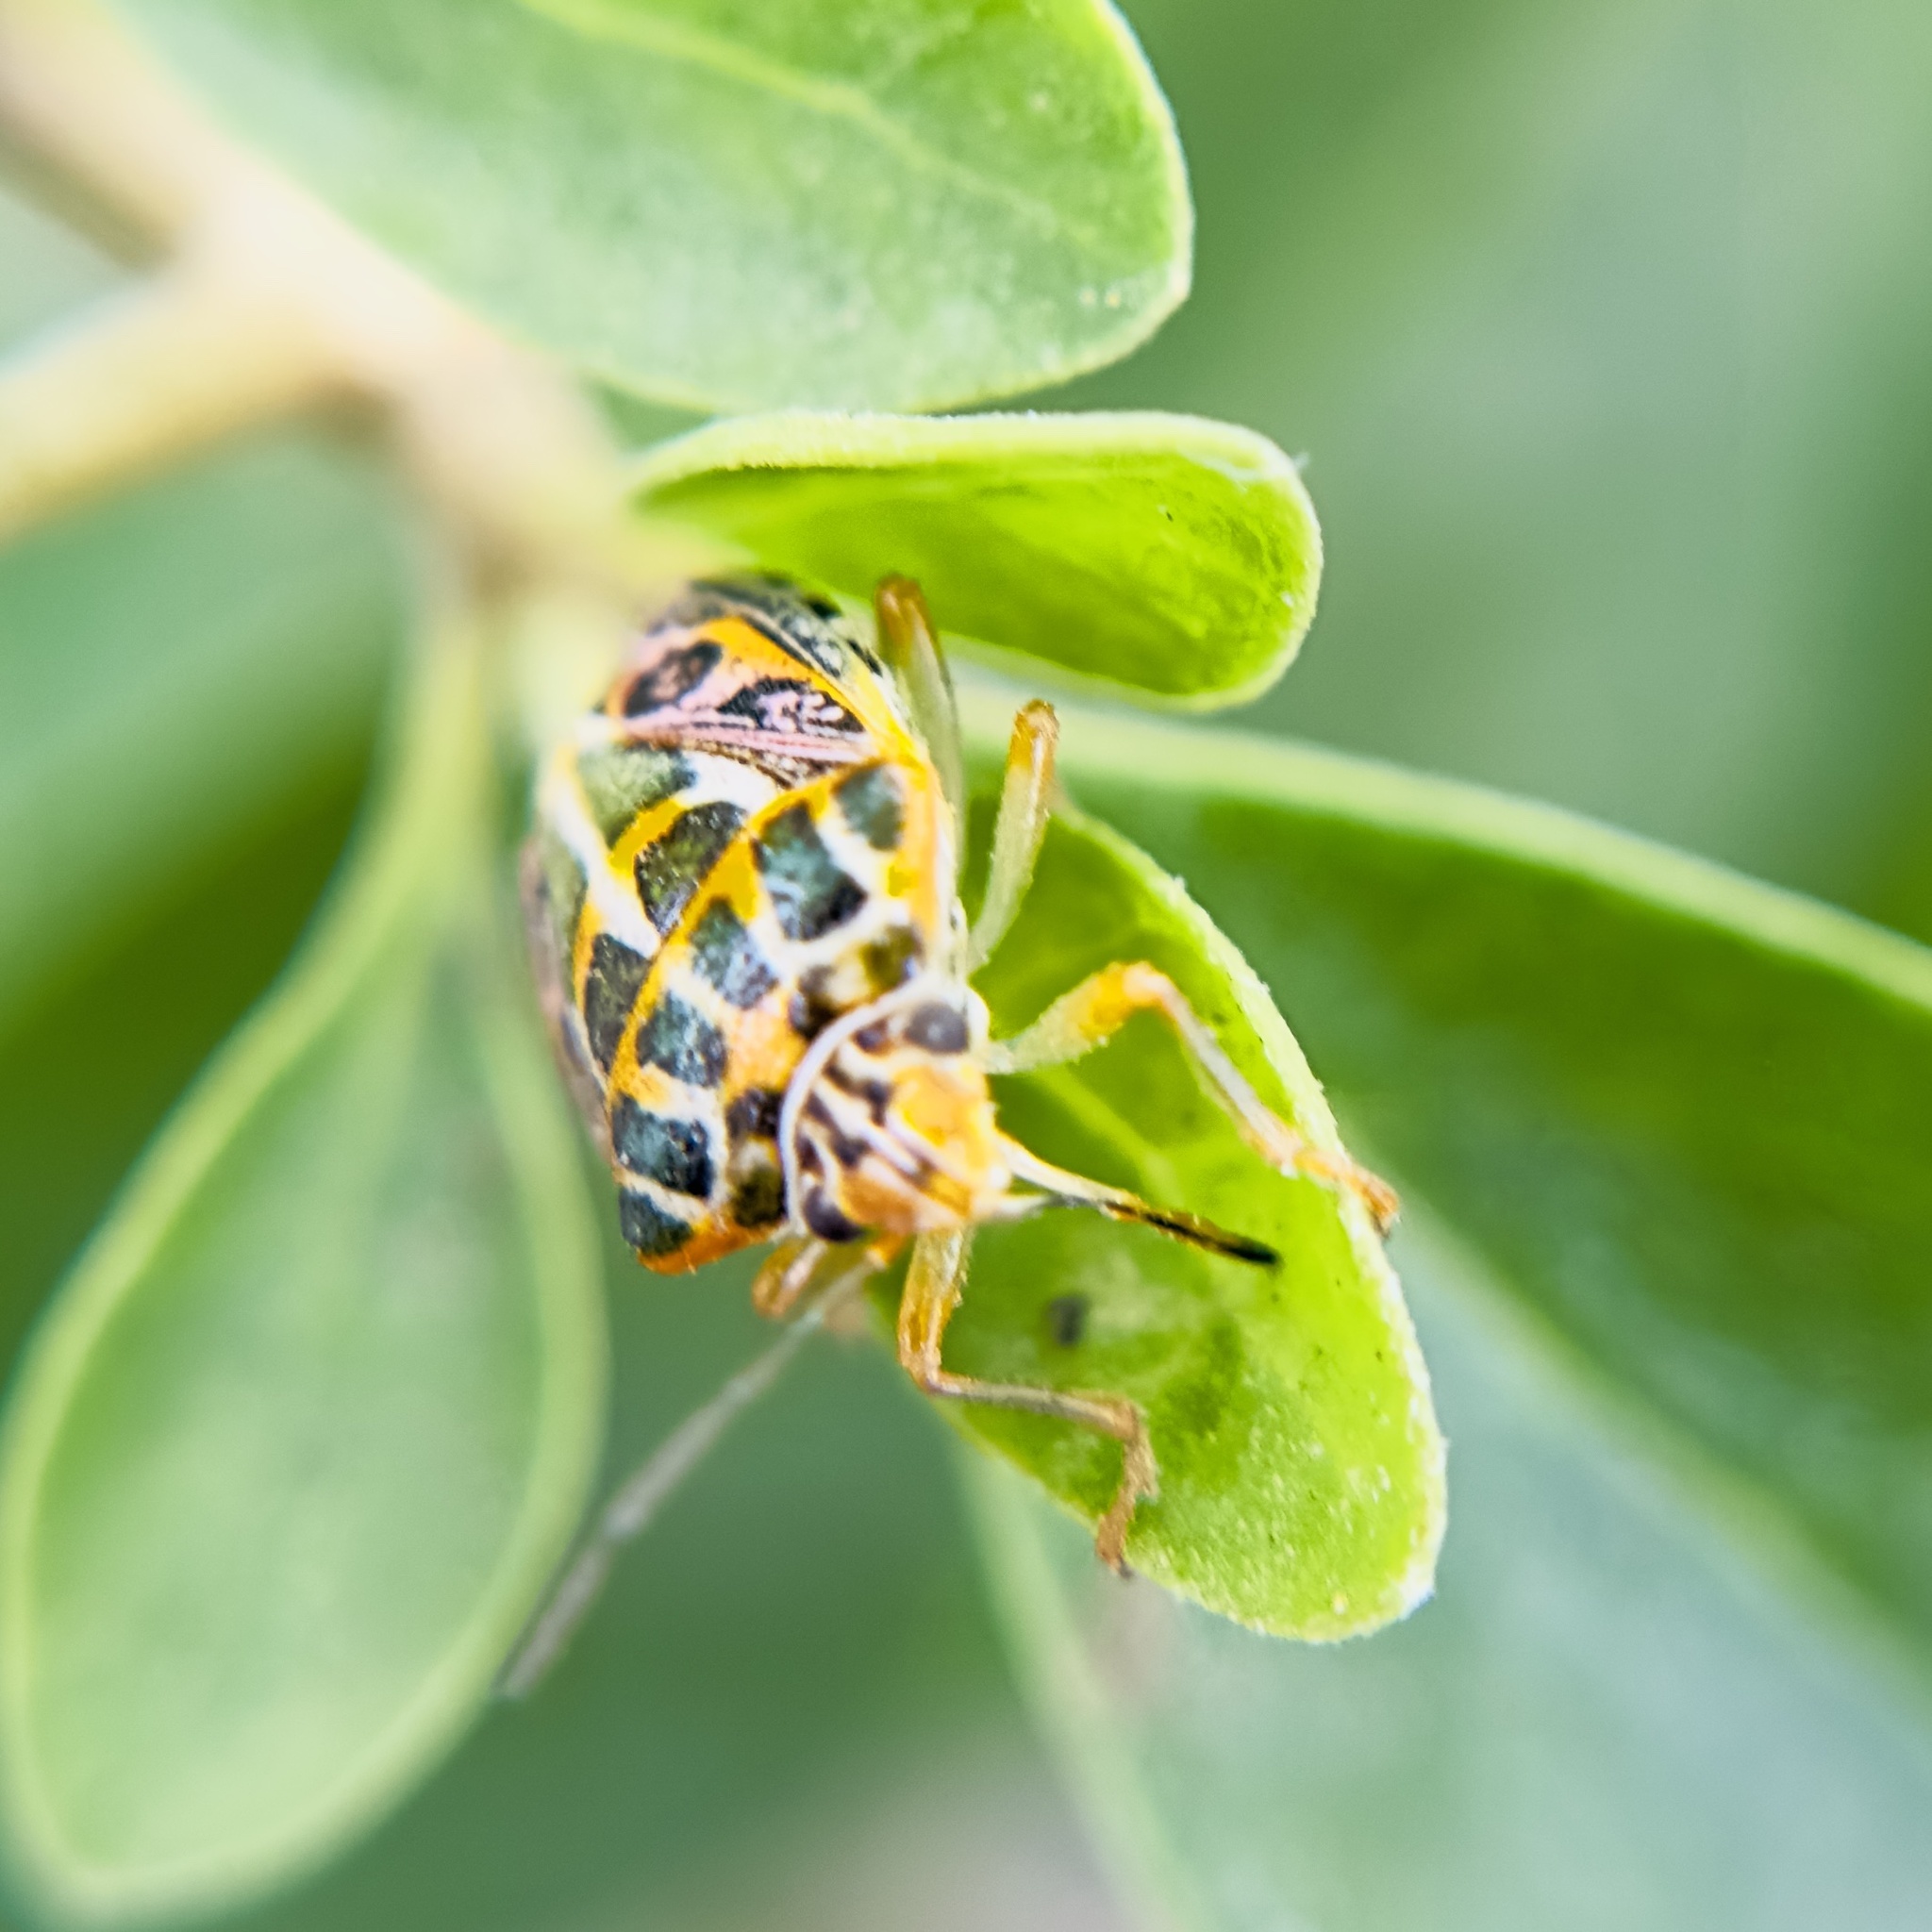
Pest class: stink_bug